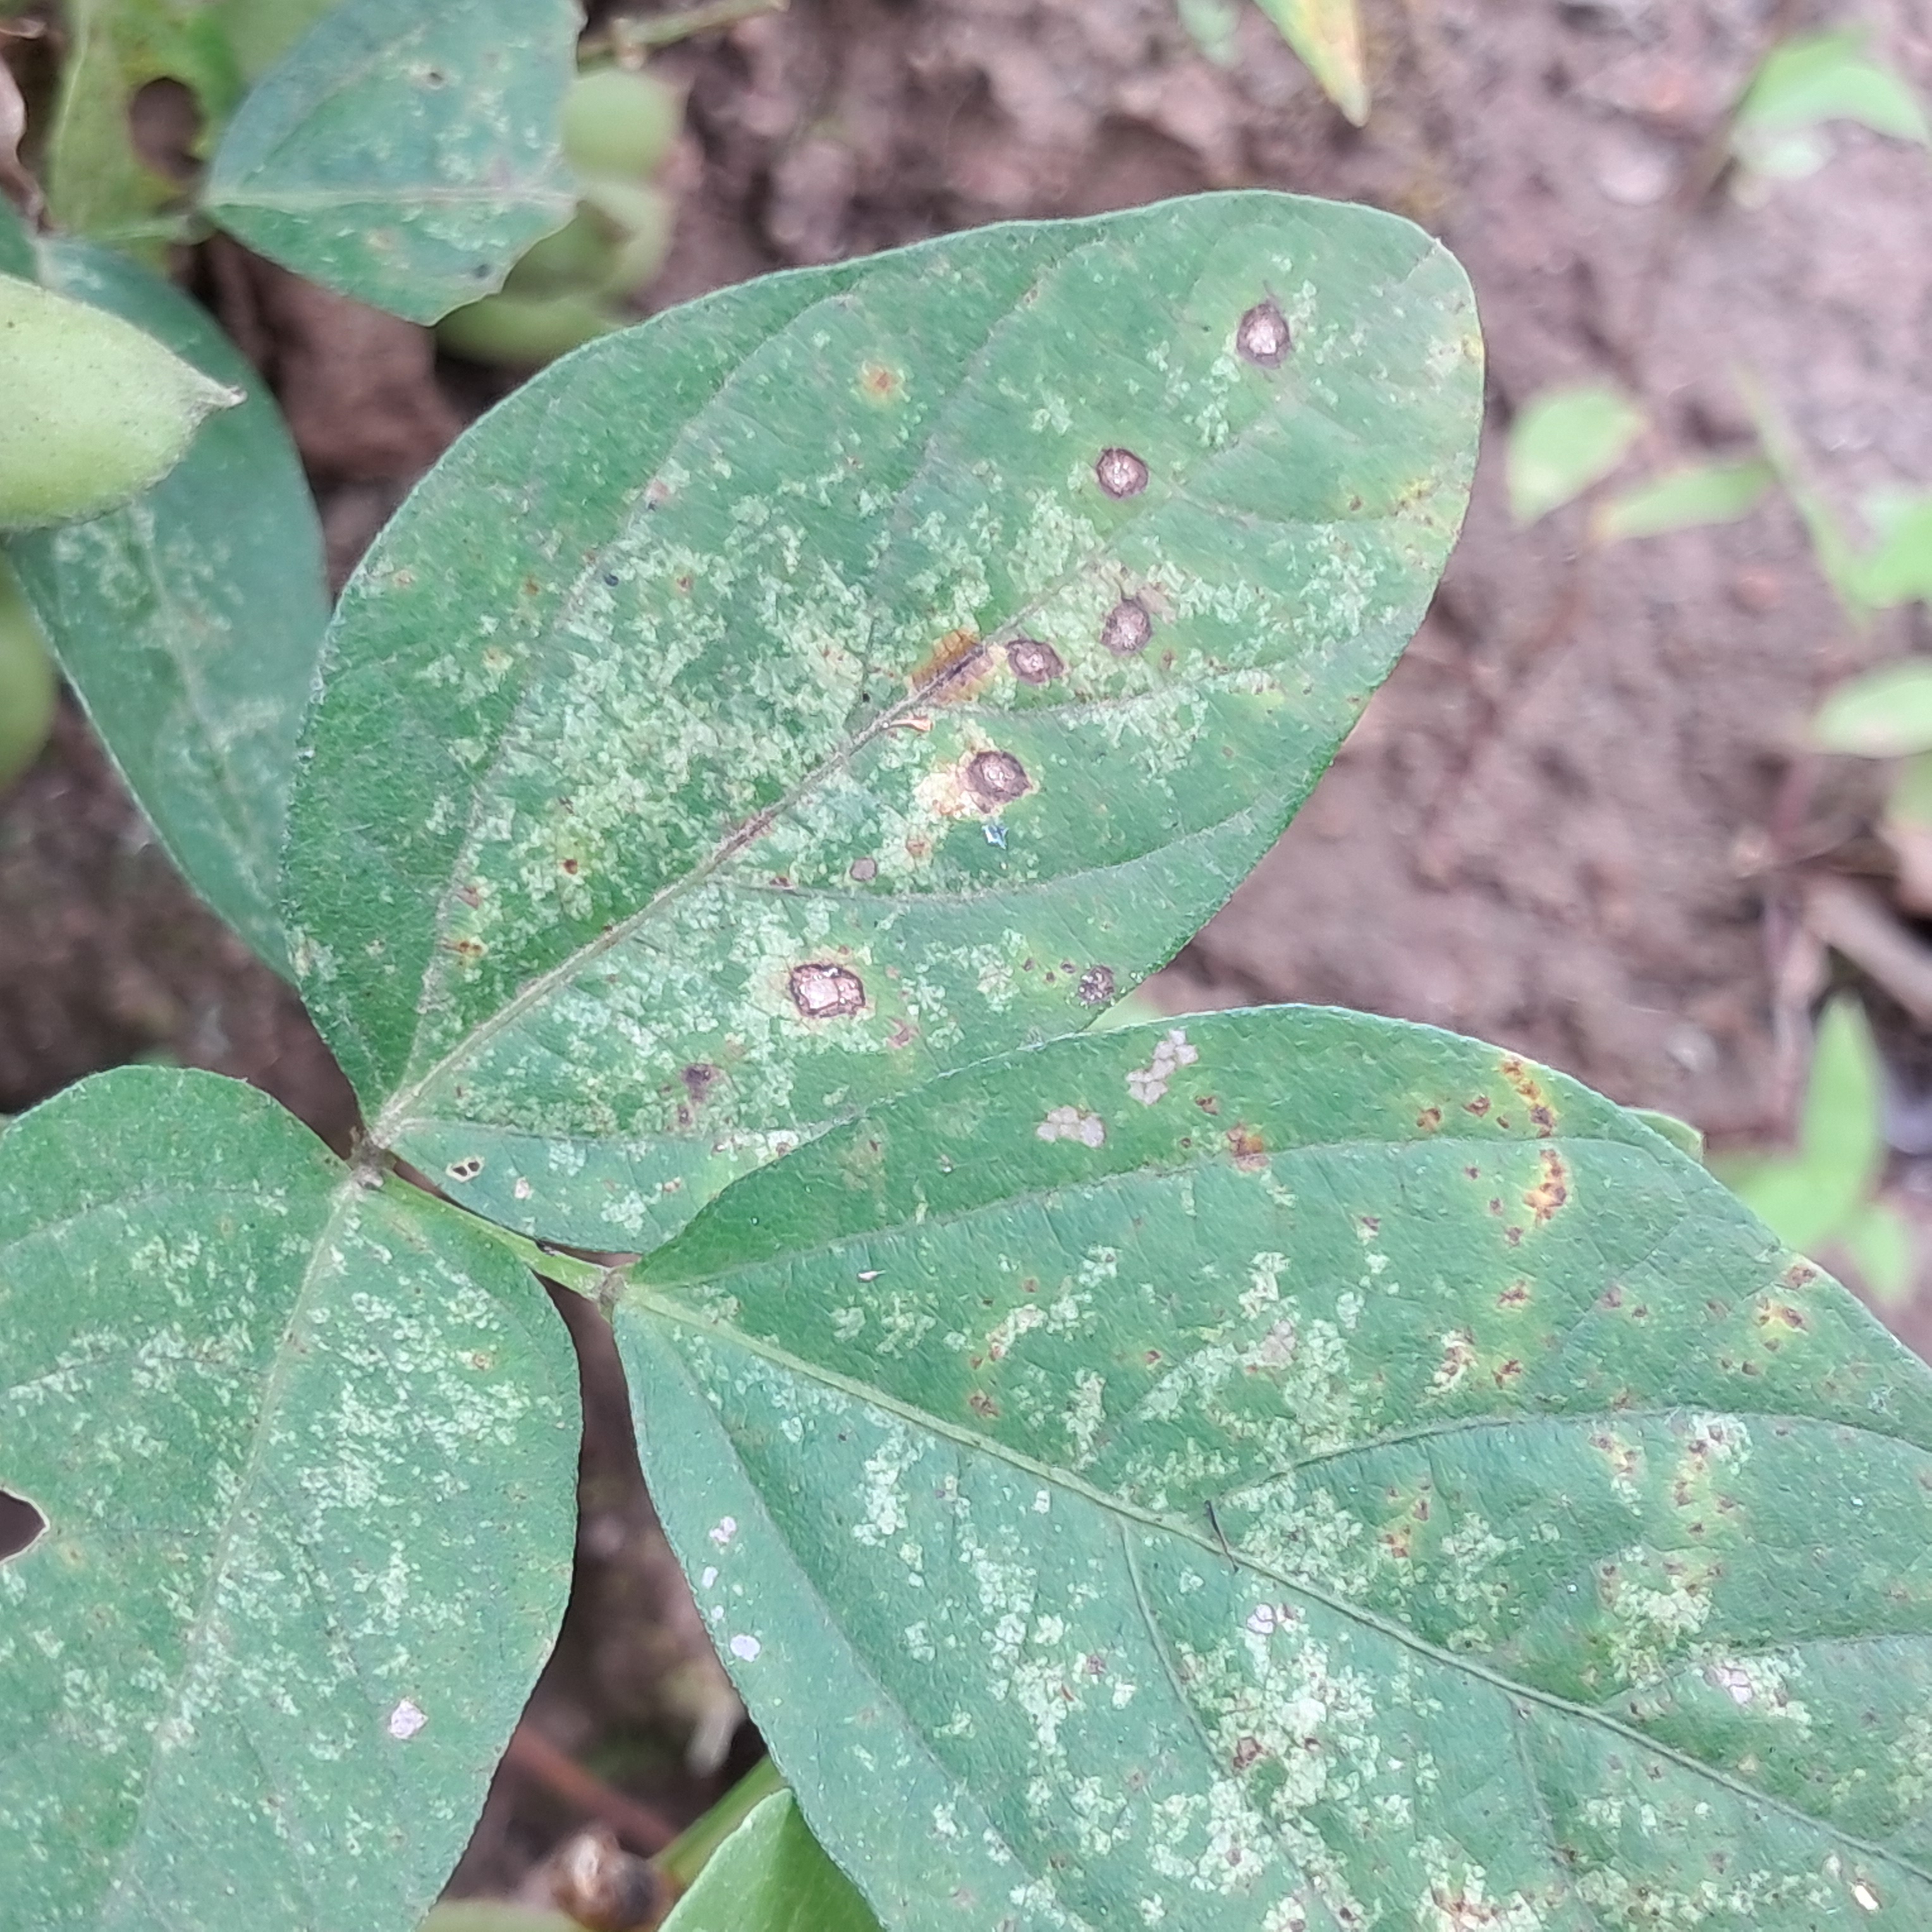
Label: Spectoria_Brown_Spot